Typhoon Ida (1958)

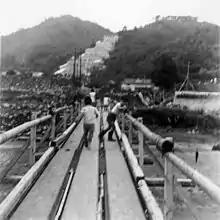

While Typhoon Ida was striking Japan, it produced heavy rainfall that reached on Mount Amagi on the Izu Peninsula. In the capital city of Tokyo, the storm dropped almost of rainfall, which was the highest daily total since record-keeping began in 1876. Across the country, the rains caused flooding along the Kano, Merugo, and Arakawa rivers; the flooding of the Kano River destroyed to villages along the Izu Peninsula. The rains resulted in at least 1,900 landslides, including 786 in the Tokyo area. There was a storm tide of in Chiba, which flooded 120,000 acres of rice fields. Along the coast, there were 32 ships that were missing or sunk, and another 20 were damaged. In addition to the rains, the typhoon produced winds of up to , with gusts of recorded in Tokyo; however, wind damage was minor.